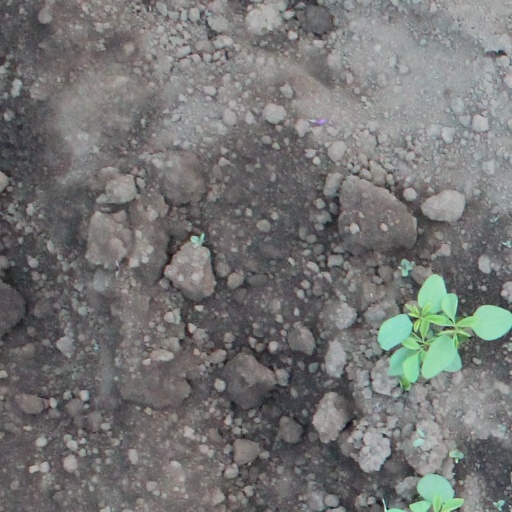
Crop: soybean